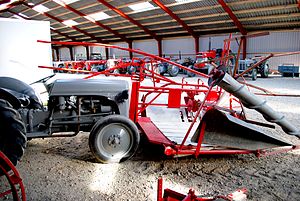
Selvbinder
Frontmonteret JFselvbinder.
En selvbinder er en maskine, der før mejetærskerne overtog, blev anvendt til høstning af korn. Selvbinderen kunne i en arbejdsgang slå og binde kornet til neg. Kornet blev ført op på et bindebord, presset op mod en pressefinger og videre ind i et bindeapparat. Negene blev efter lufttøring på marken bragt til et tærskeværk, eller til lagring, for senere at blive tærsket.